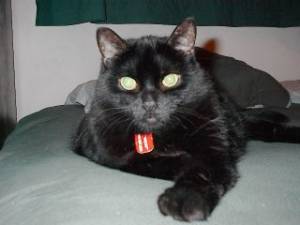
Animal: cat
Breed: bombay